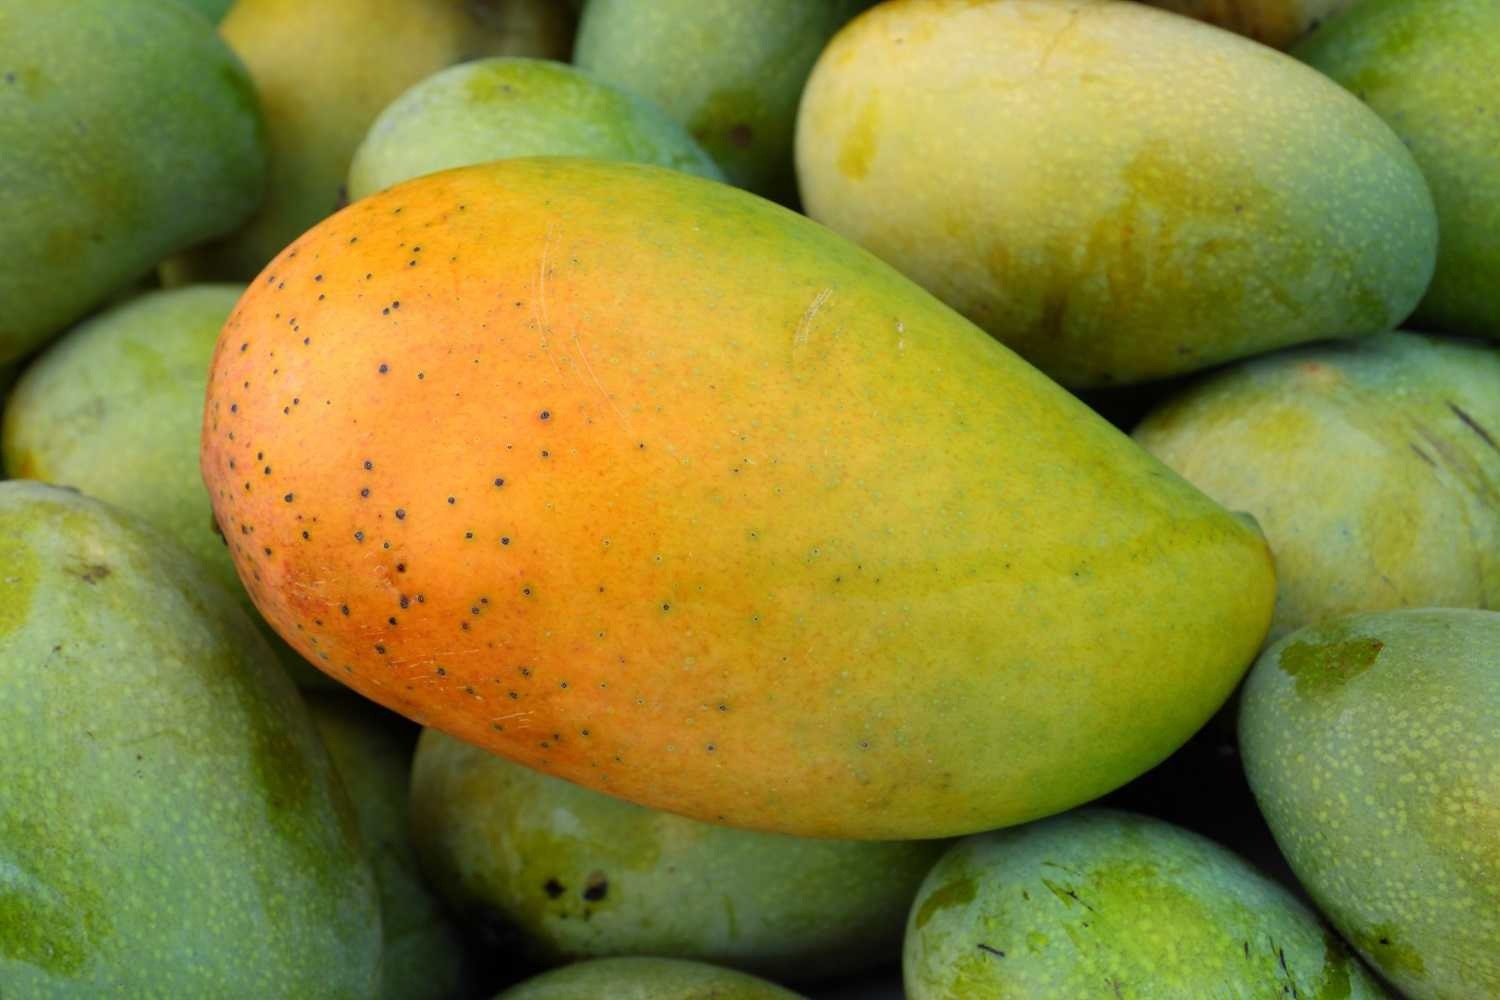
Label: Mango